Cartel

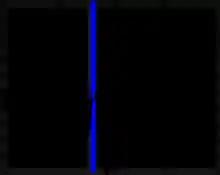
Graph showing the decline in formation and discoveries of cartels in the US following the introduction of leniency programmes in 1993. Following the introduction, cartel formations and discoveries decreased to all time lows.

Lysine Cartel: An employee of Archer Daniels Midland (ADM) alerted authorities of the existence of the cartel within the Lysine industry.